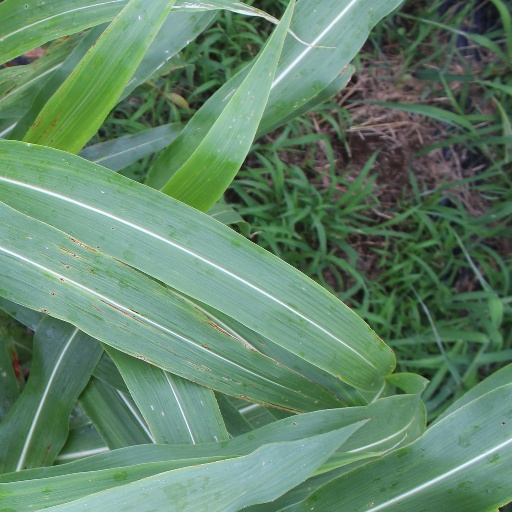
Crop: sorghum